Answer in natural language. Which point is closer to the camera taking this photo, point B  or point C? Choose between the following options: C or B
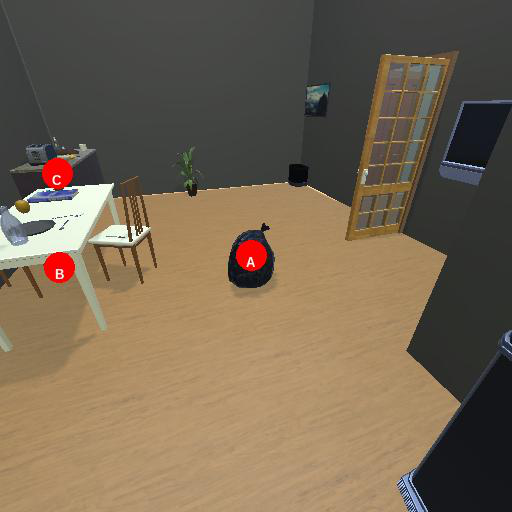
<answer>B</answer>